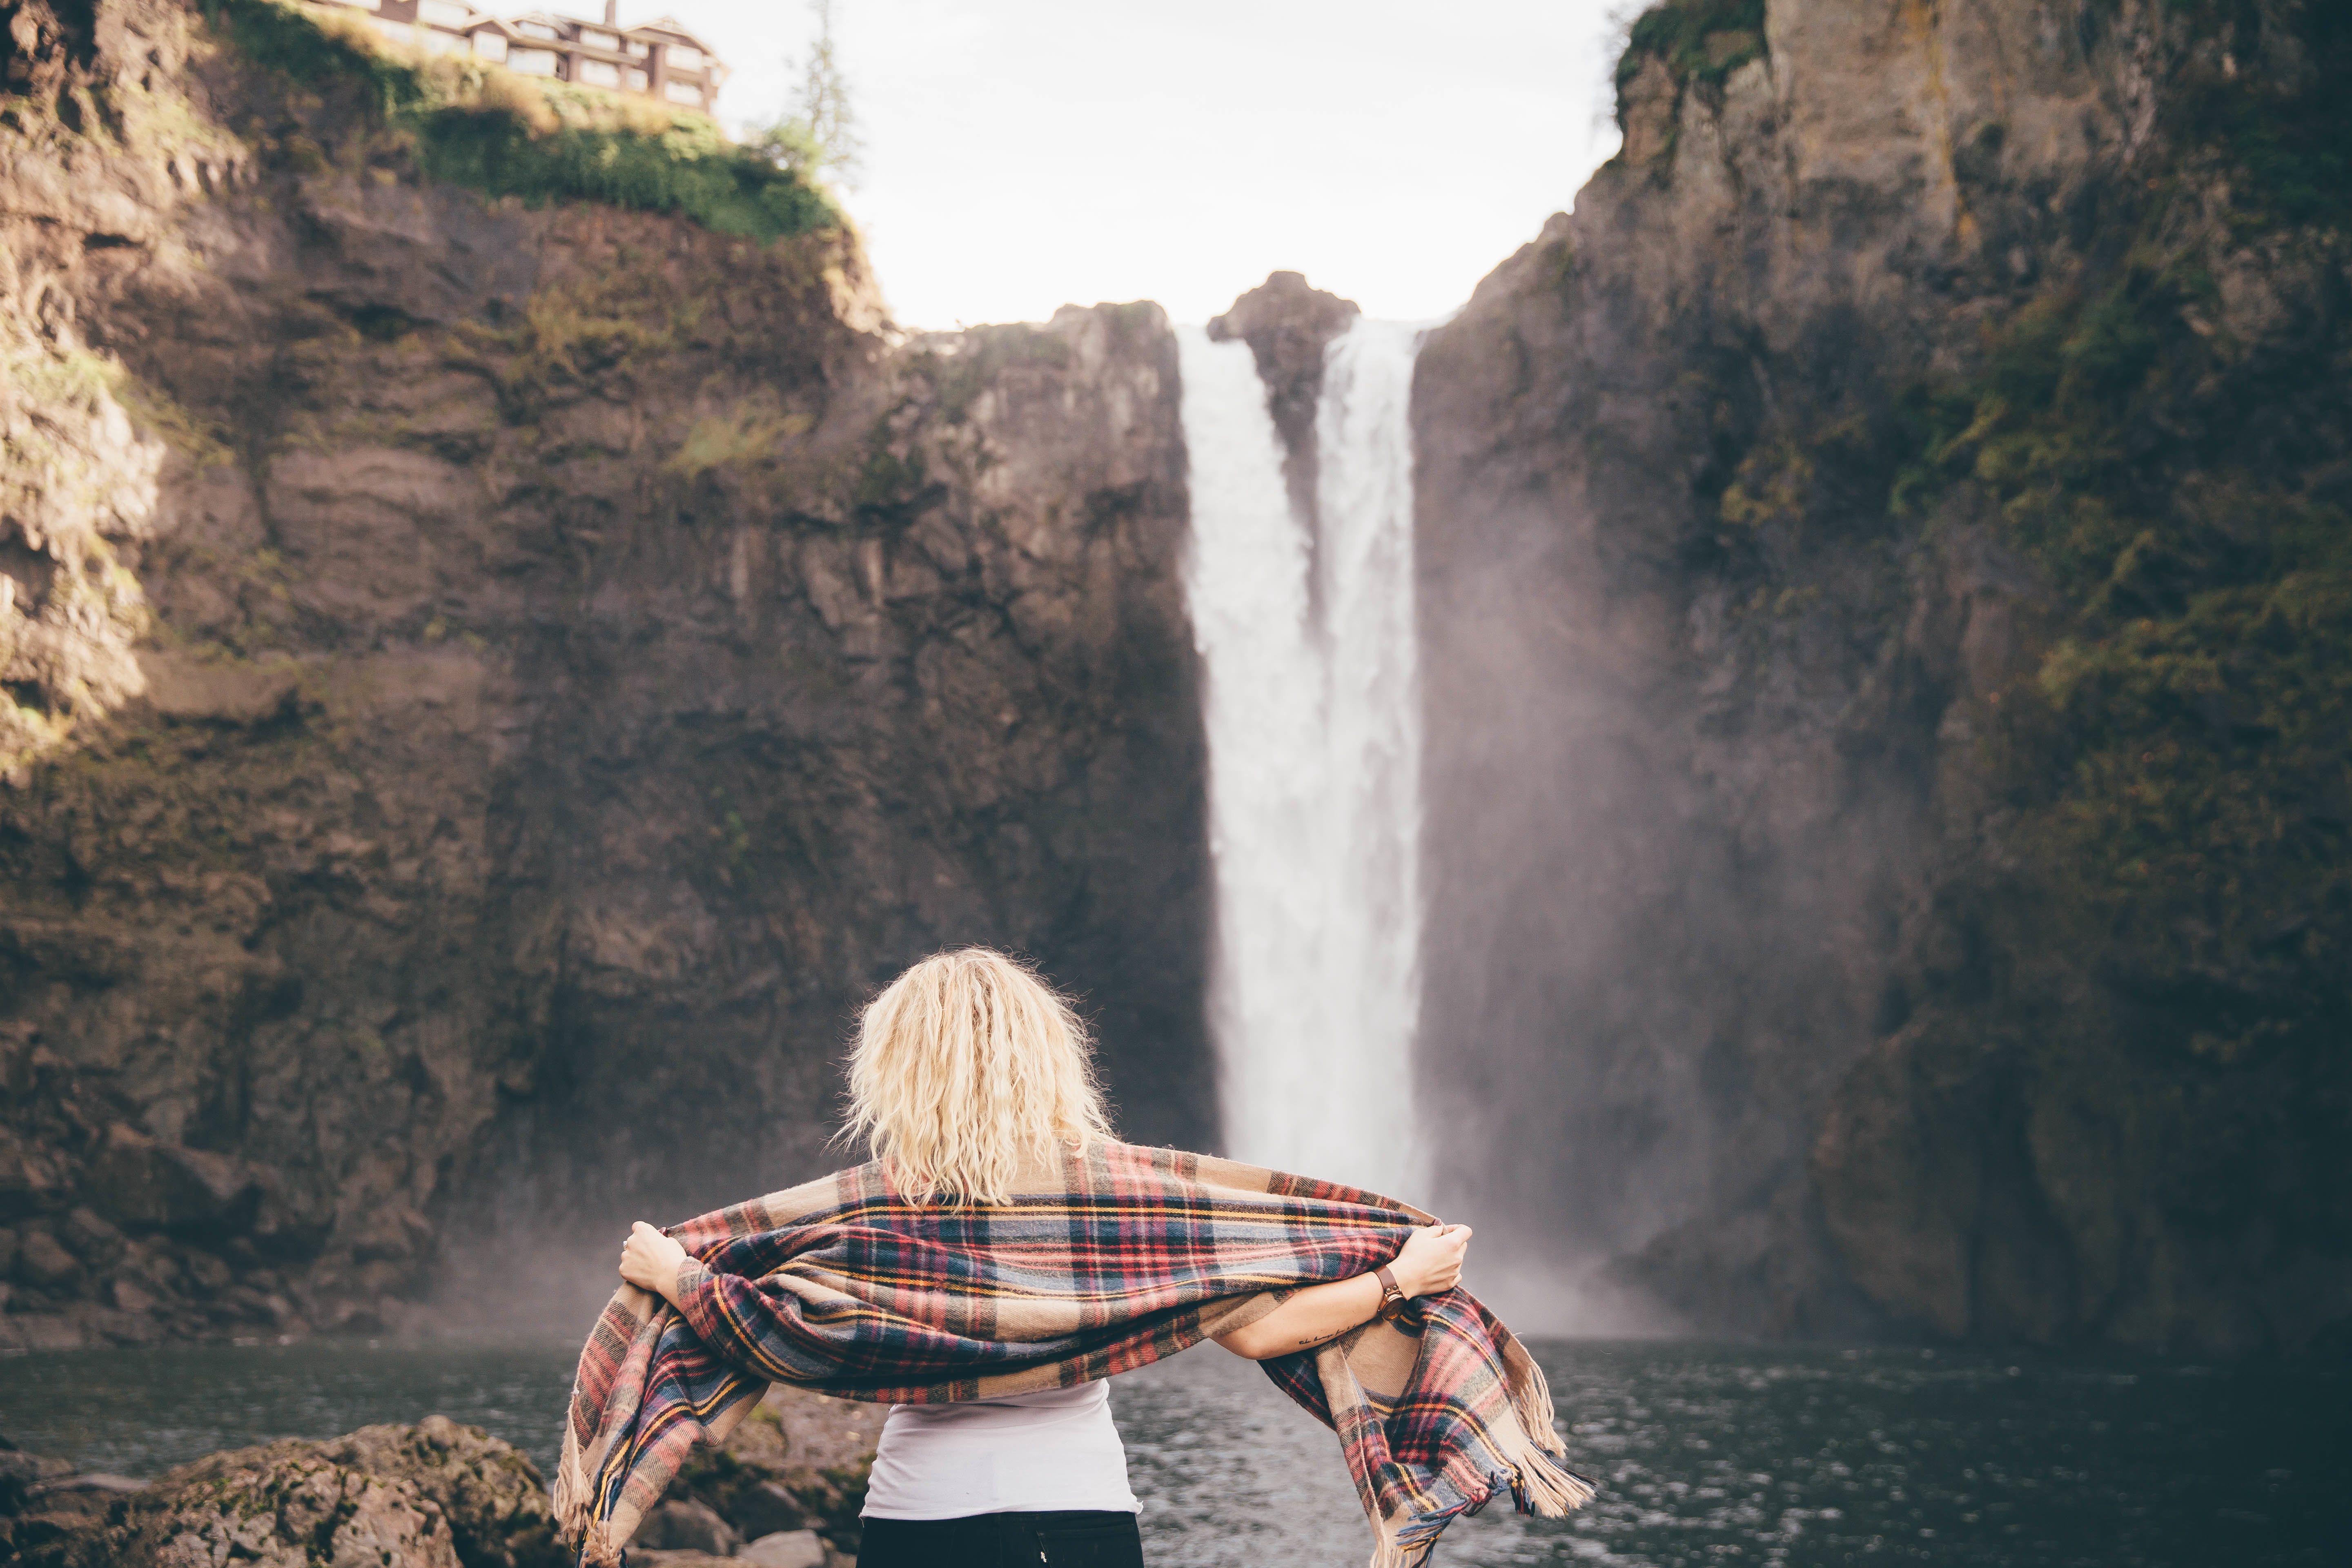
sea, water, rock, waterfall, woman, lake, cliff, extreme sport, plaid, terrain, body of water, water feature